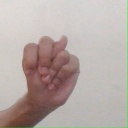
अक्षर: न